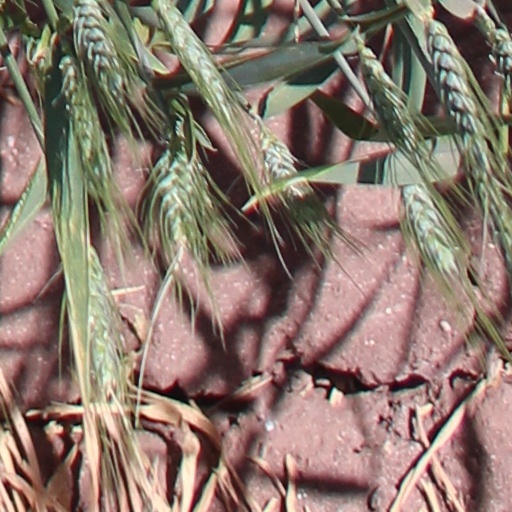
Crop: wheat